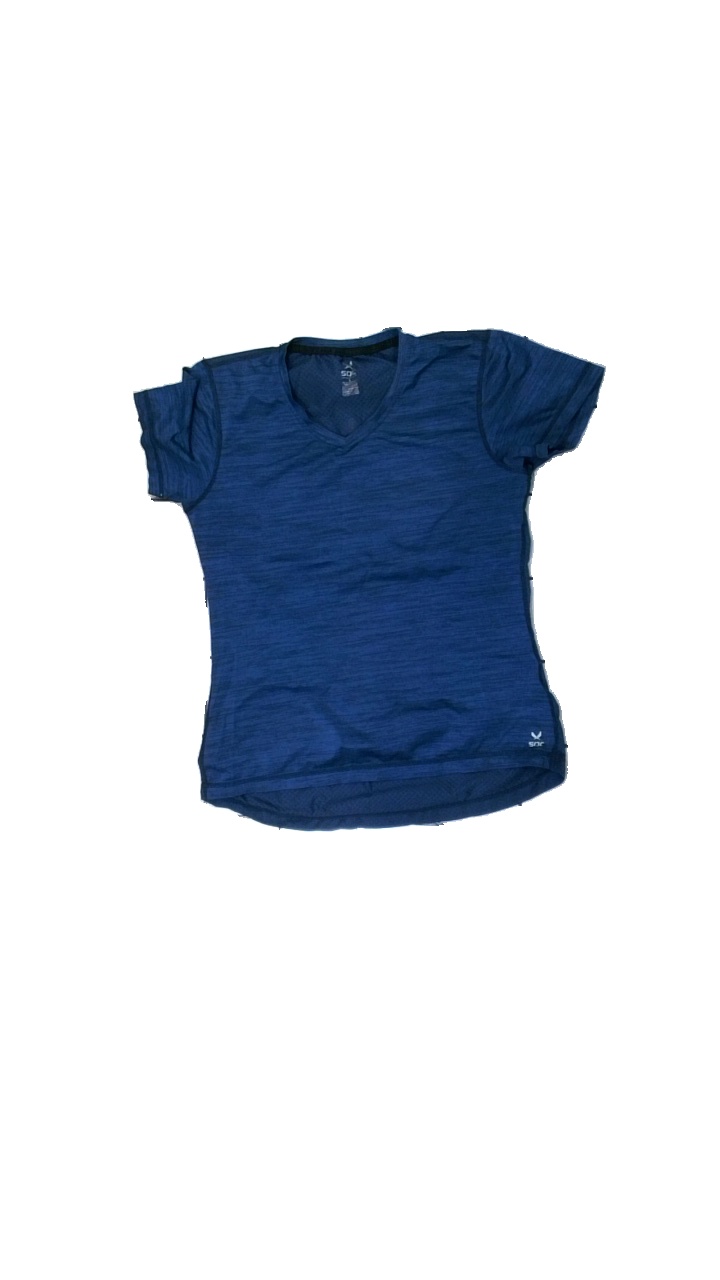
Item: Training Top (Ladies)
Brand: Soc (stadium)
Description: Blue t-shirt
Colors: Blue
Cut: Regular, V-collar
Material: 82% Polyester 18% Acryl
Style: Sports
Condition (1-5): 5
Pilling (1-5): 5
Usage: Reuse
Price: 50-100